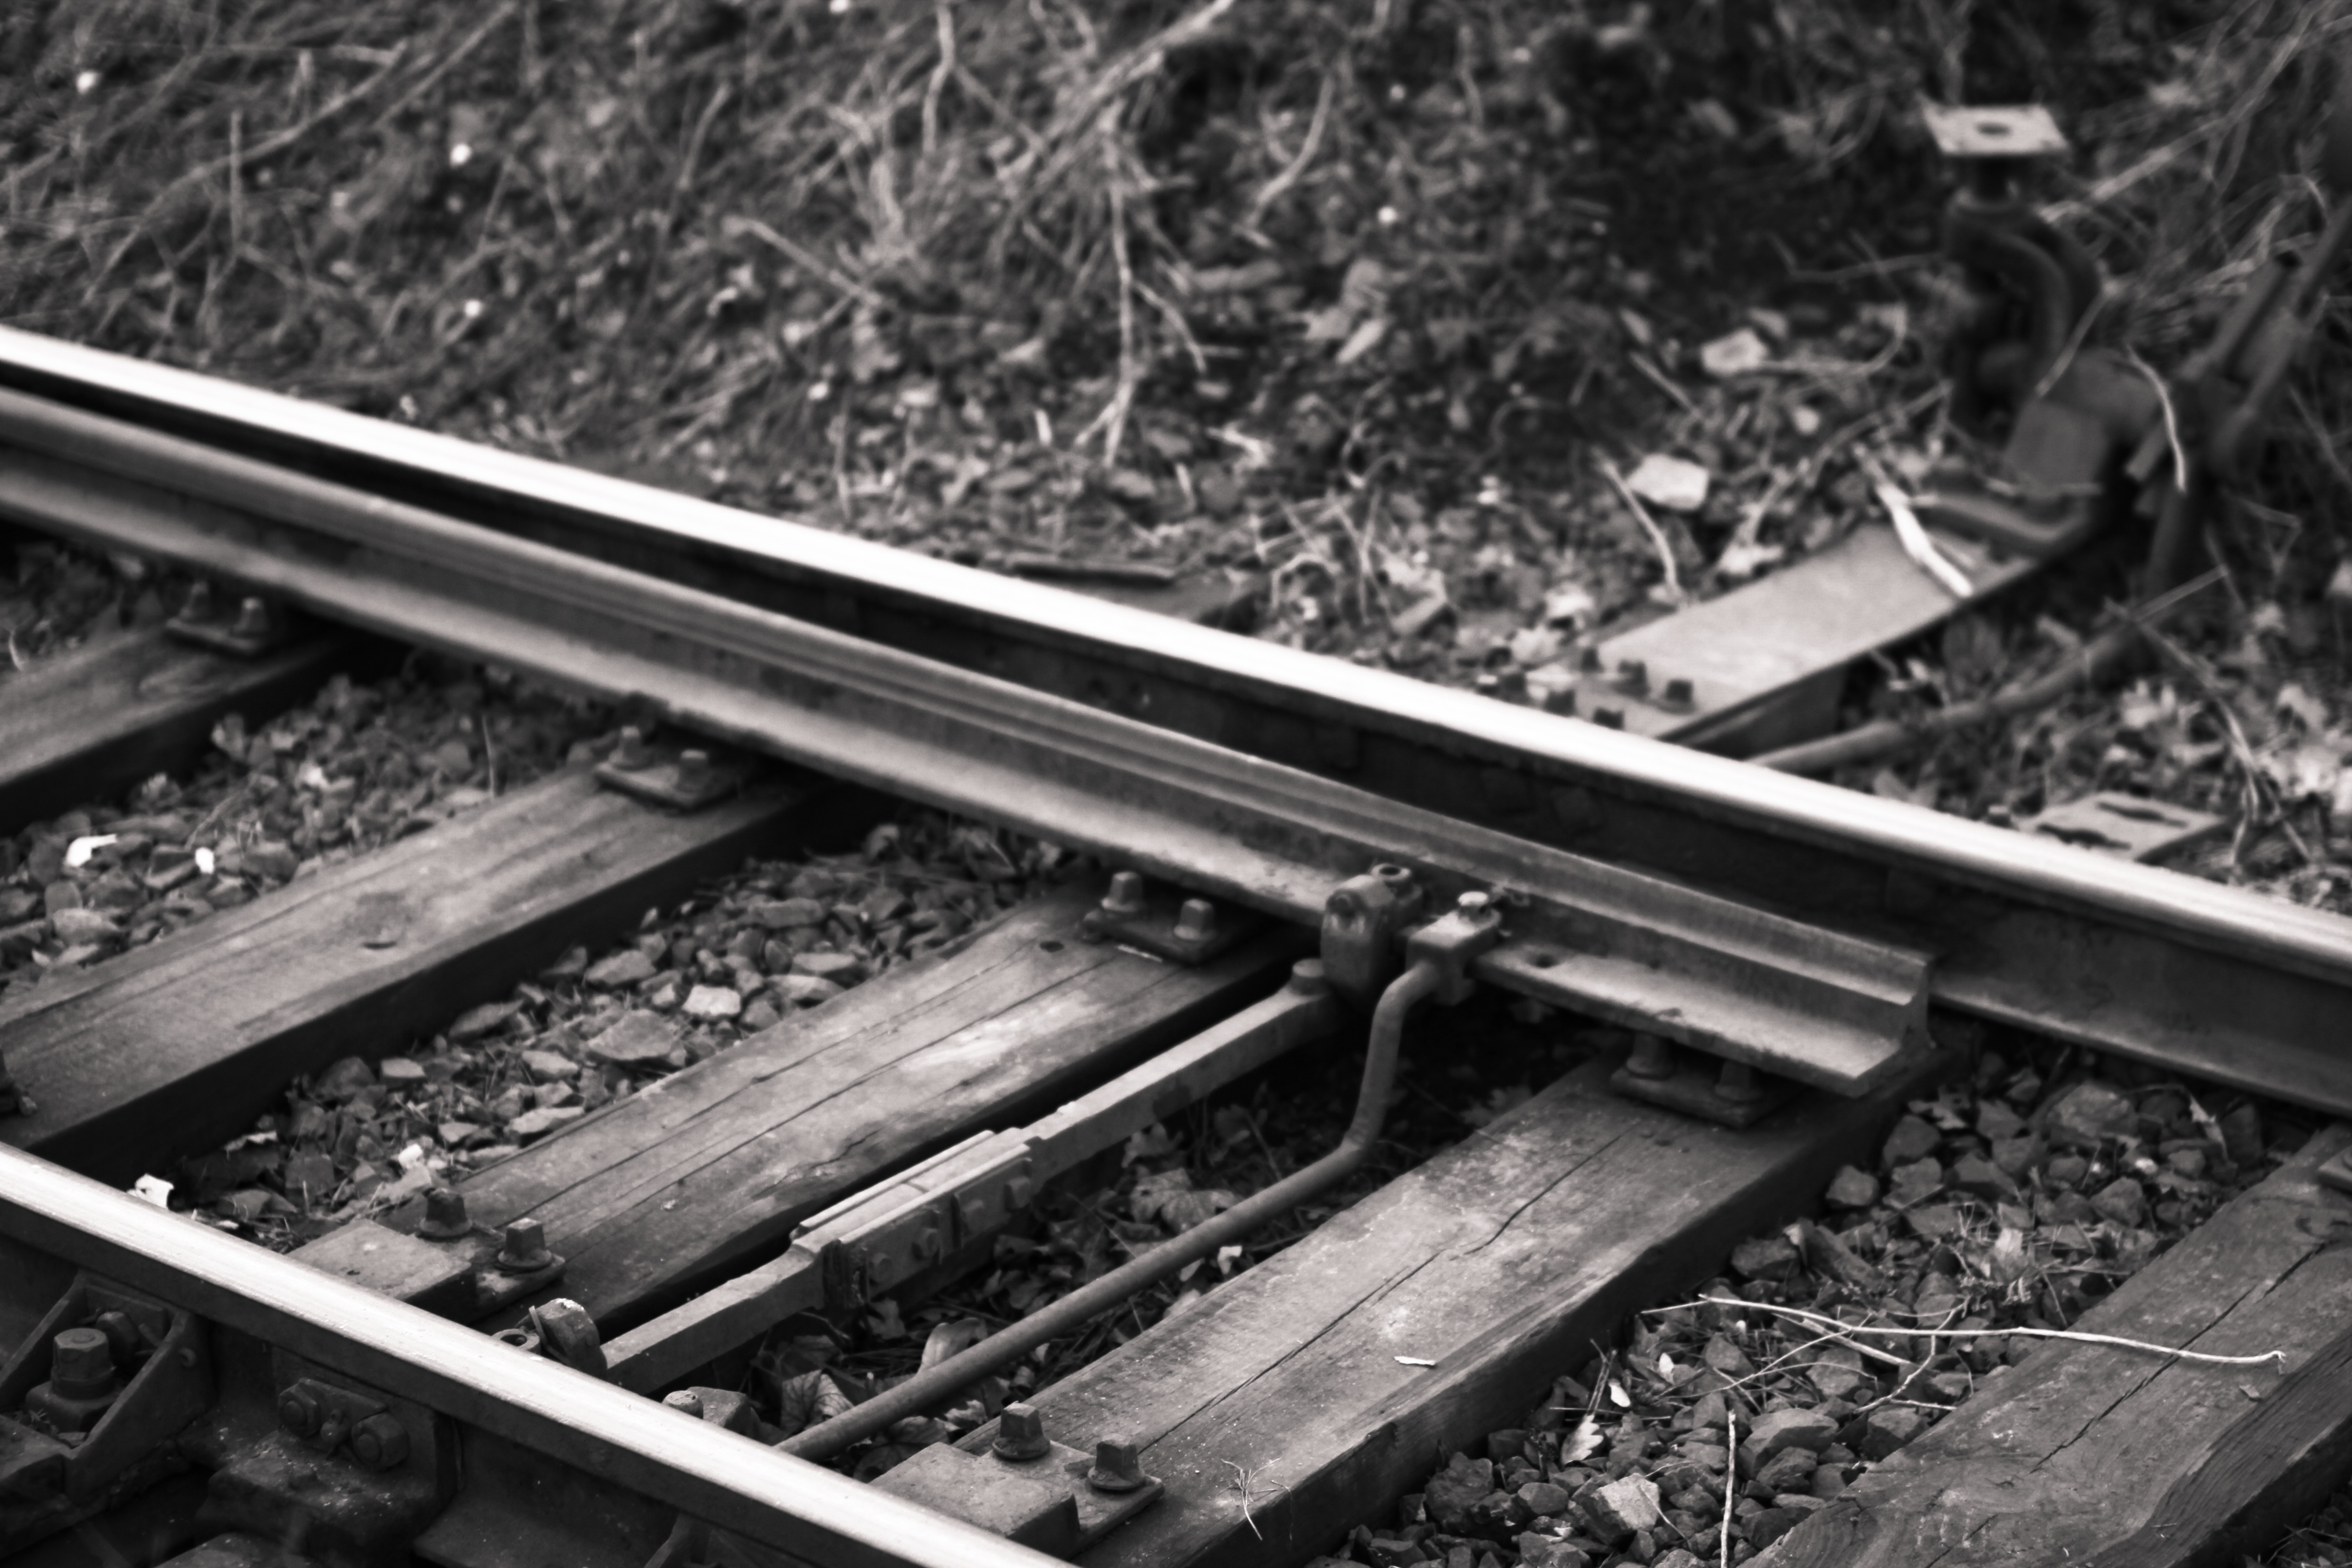
black and white, track, transport, monochrome, material, scrap, monochrome photography